Nancy Ajram

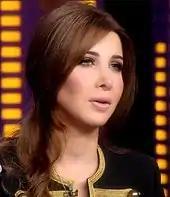
Ajram at the 4th season of "Arab Idol" in 2016

On September 28, 2009, "The Oprah Winfrey Show" aired an episode titled "Fame Around the World" that talked about the most famous celebrities around the globe in brief reports. Representing the Middle East region and Arab world, Ajram appeared in a report featured on the show and was described by Oprah as "the Britney Spears of the Middle East". Ajram is the first and only Middle-Eastern artist ever mentioned on the show.